Buffalo Bulls

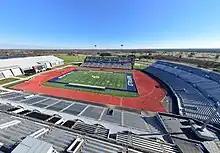
UB Stadium, used for most outdoor athletics, in December 2023

In 2013, under Athletic Director Danny White, Buffalo rebranded in such a way as to "expand and enhance the visibility of UB's athletic teams in New York State and nationwide." The rebranding capitalized on its status in the State University of New York system and included wordmarks featuring the formal "State University of New York at Buffalo" name in which "New York" was emphasized in more prominent letters. The basketball court at Alumni Arena and turf at UB Stadium also featured silhouettes of New York State. In April 2016, following the departure of Danny White, the school announced it would revert to Buffalo-focused branding.